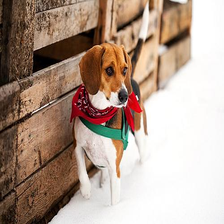
Species: dog
Breed: beagle